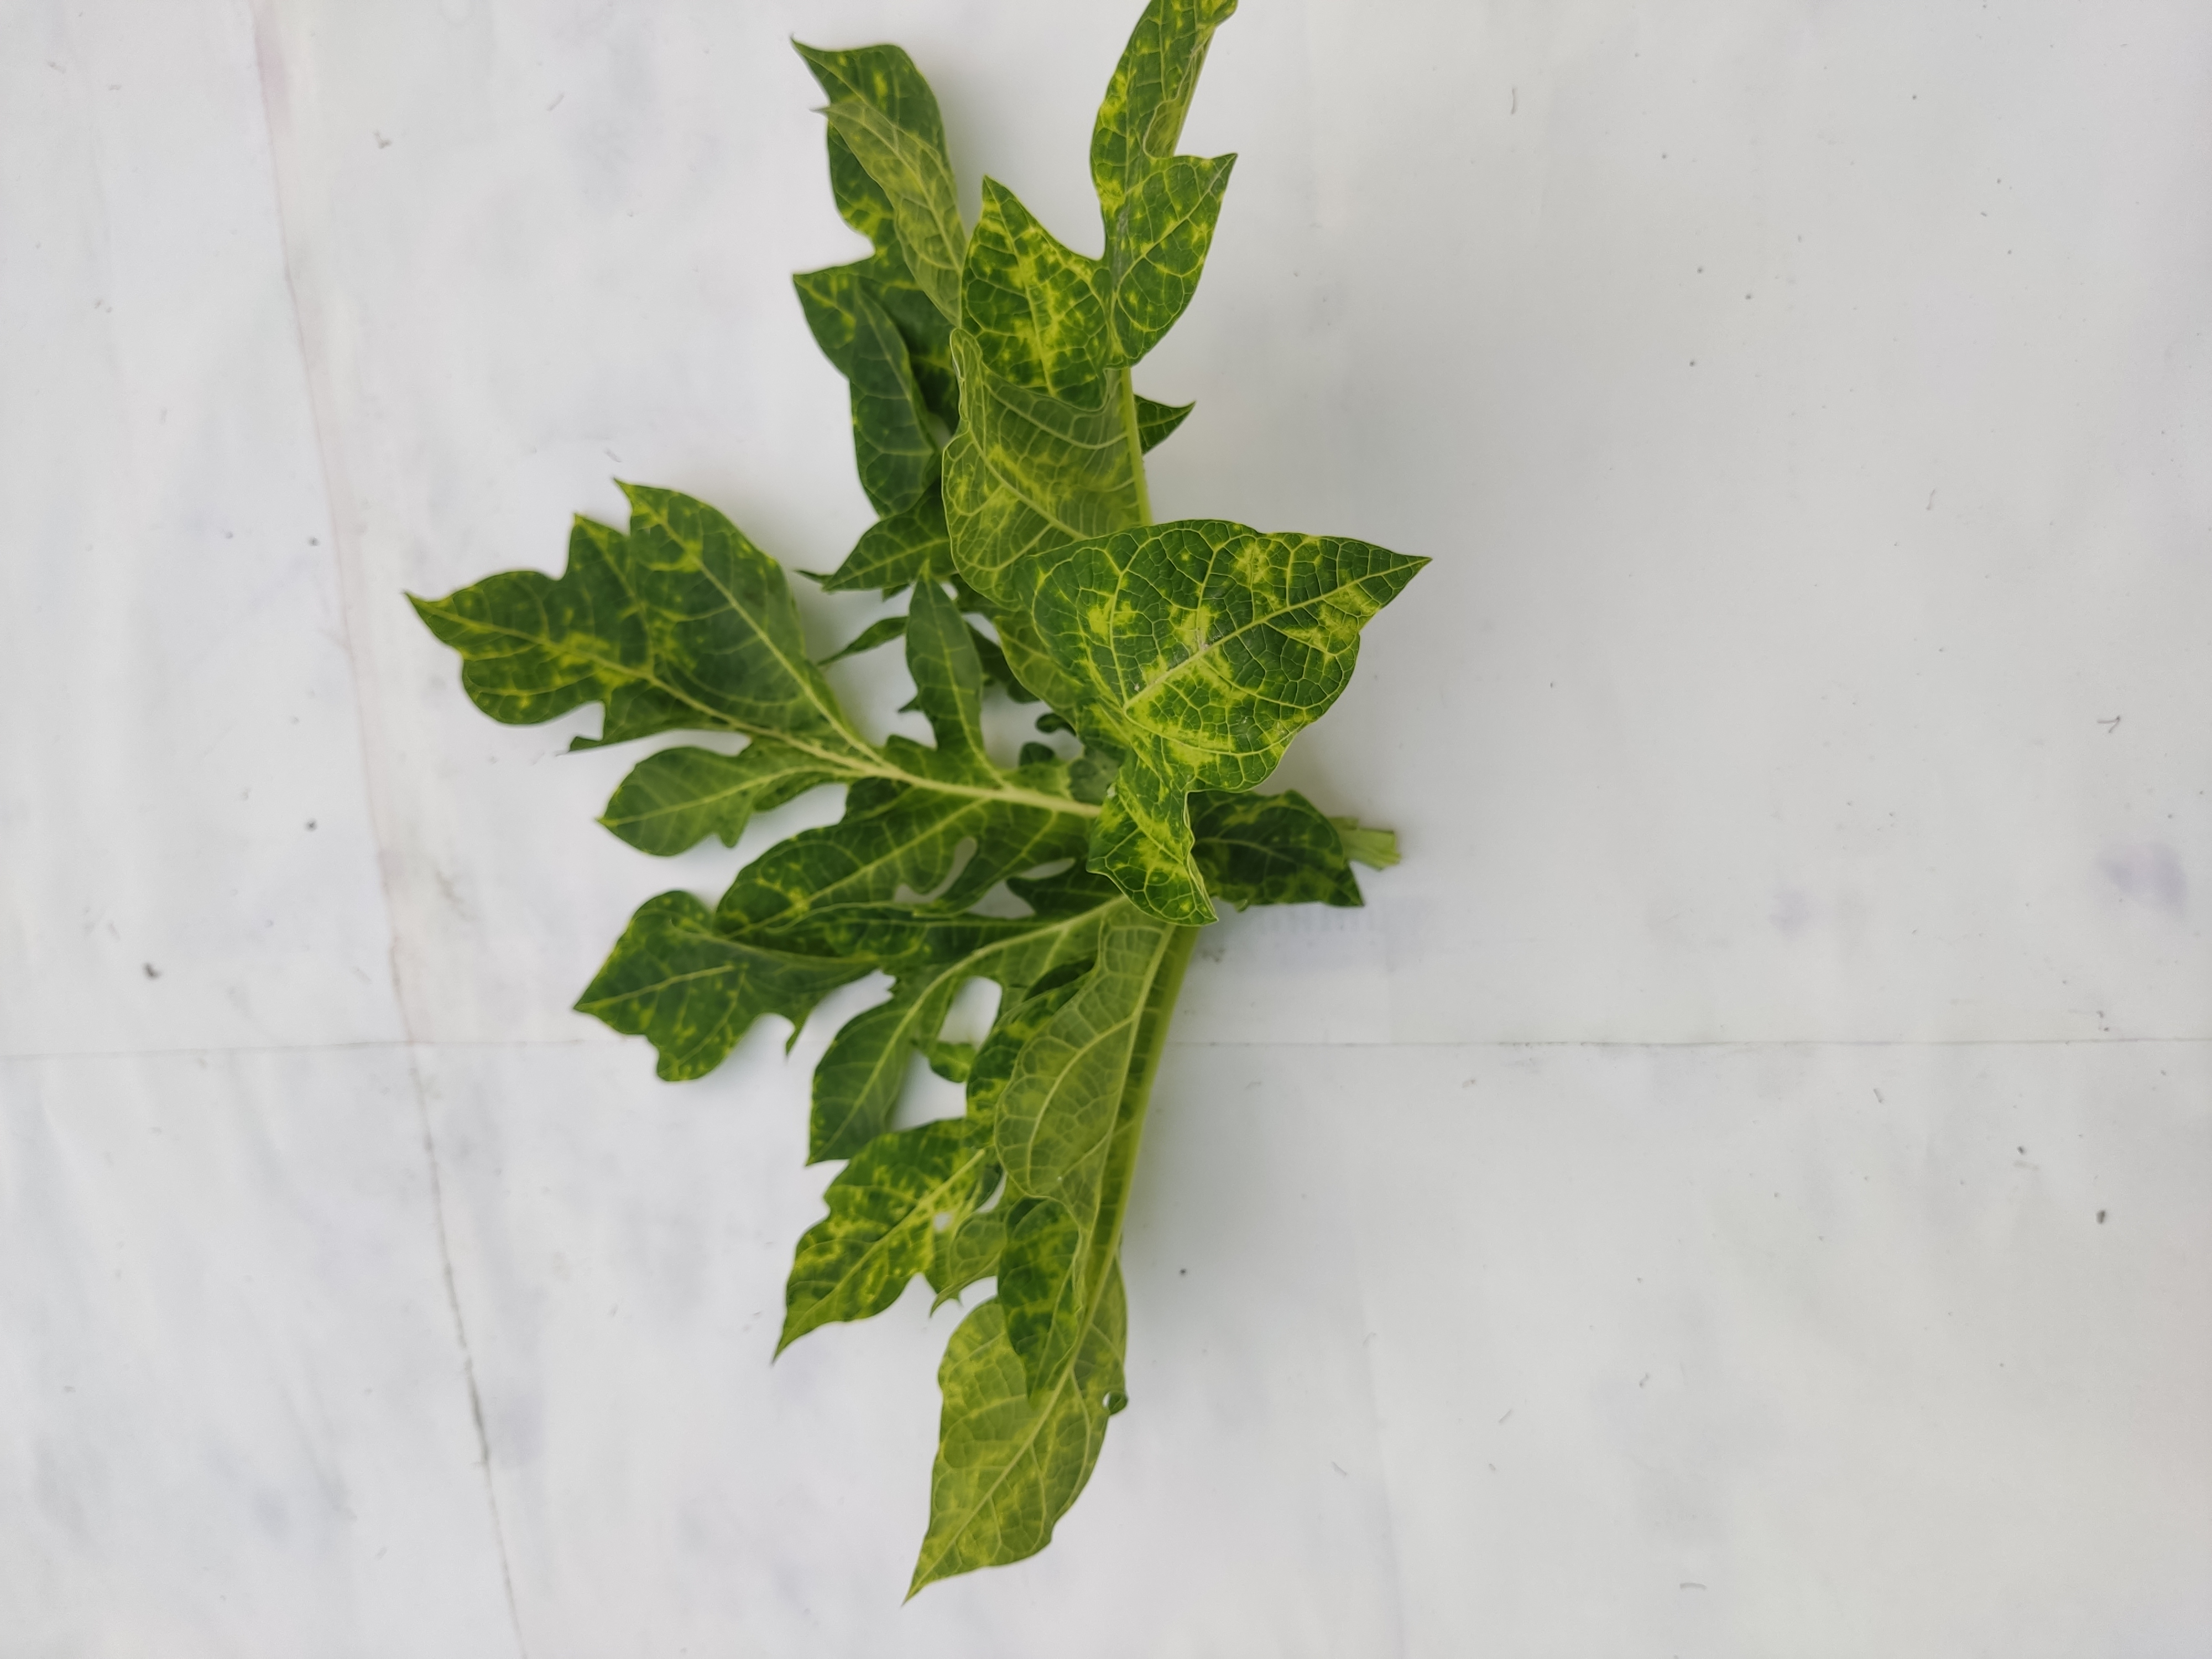
Label: Mosaic